Old Square (Villarrobledo)

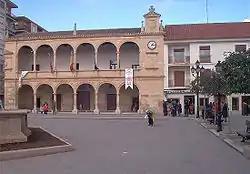

The Old Square (Spanish: "Plaza Vieja") is a square located in Villarrobledo, Spain. It was declared "Bien de Interés Cultural" in 1972.